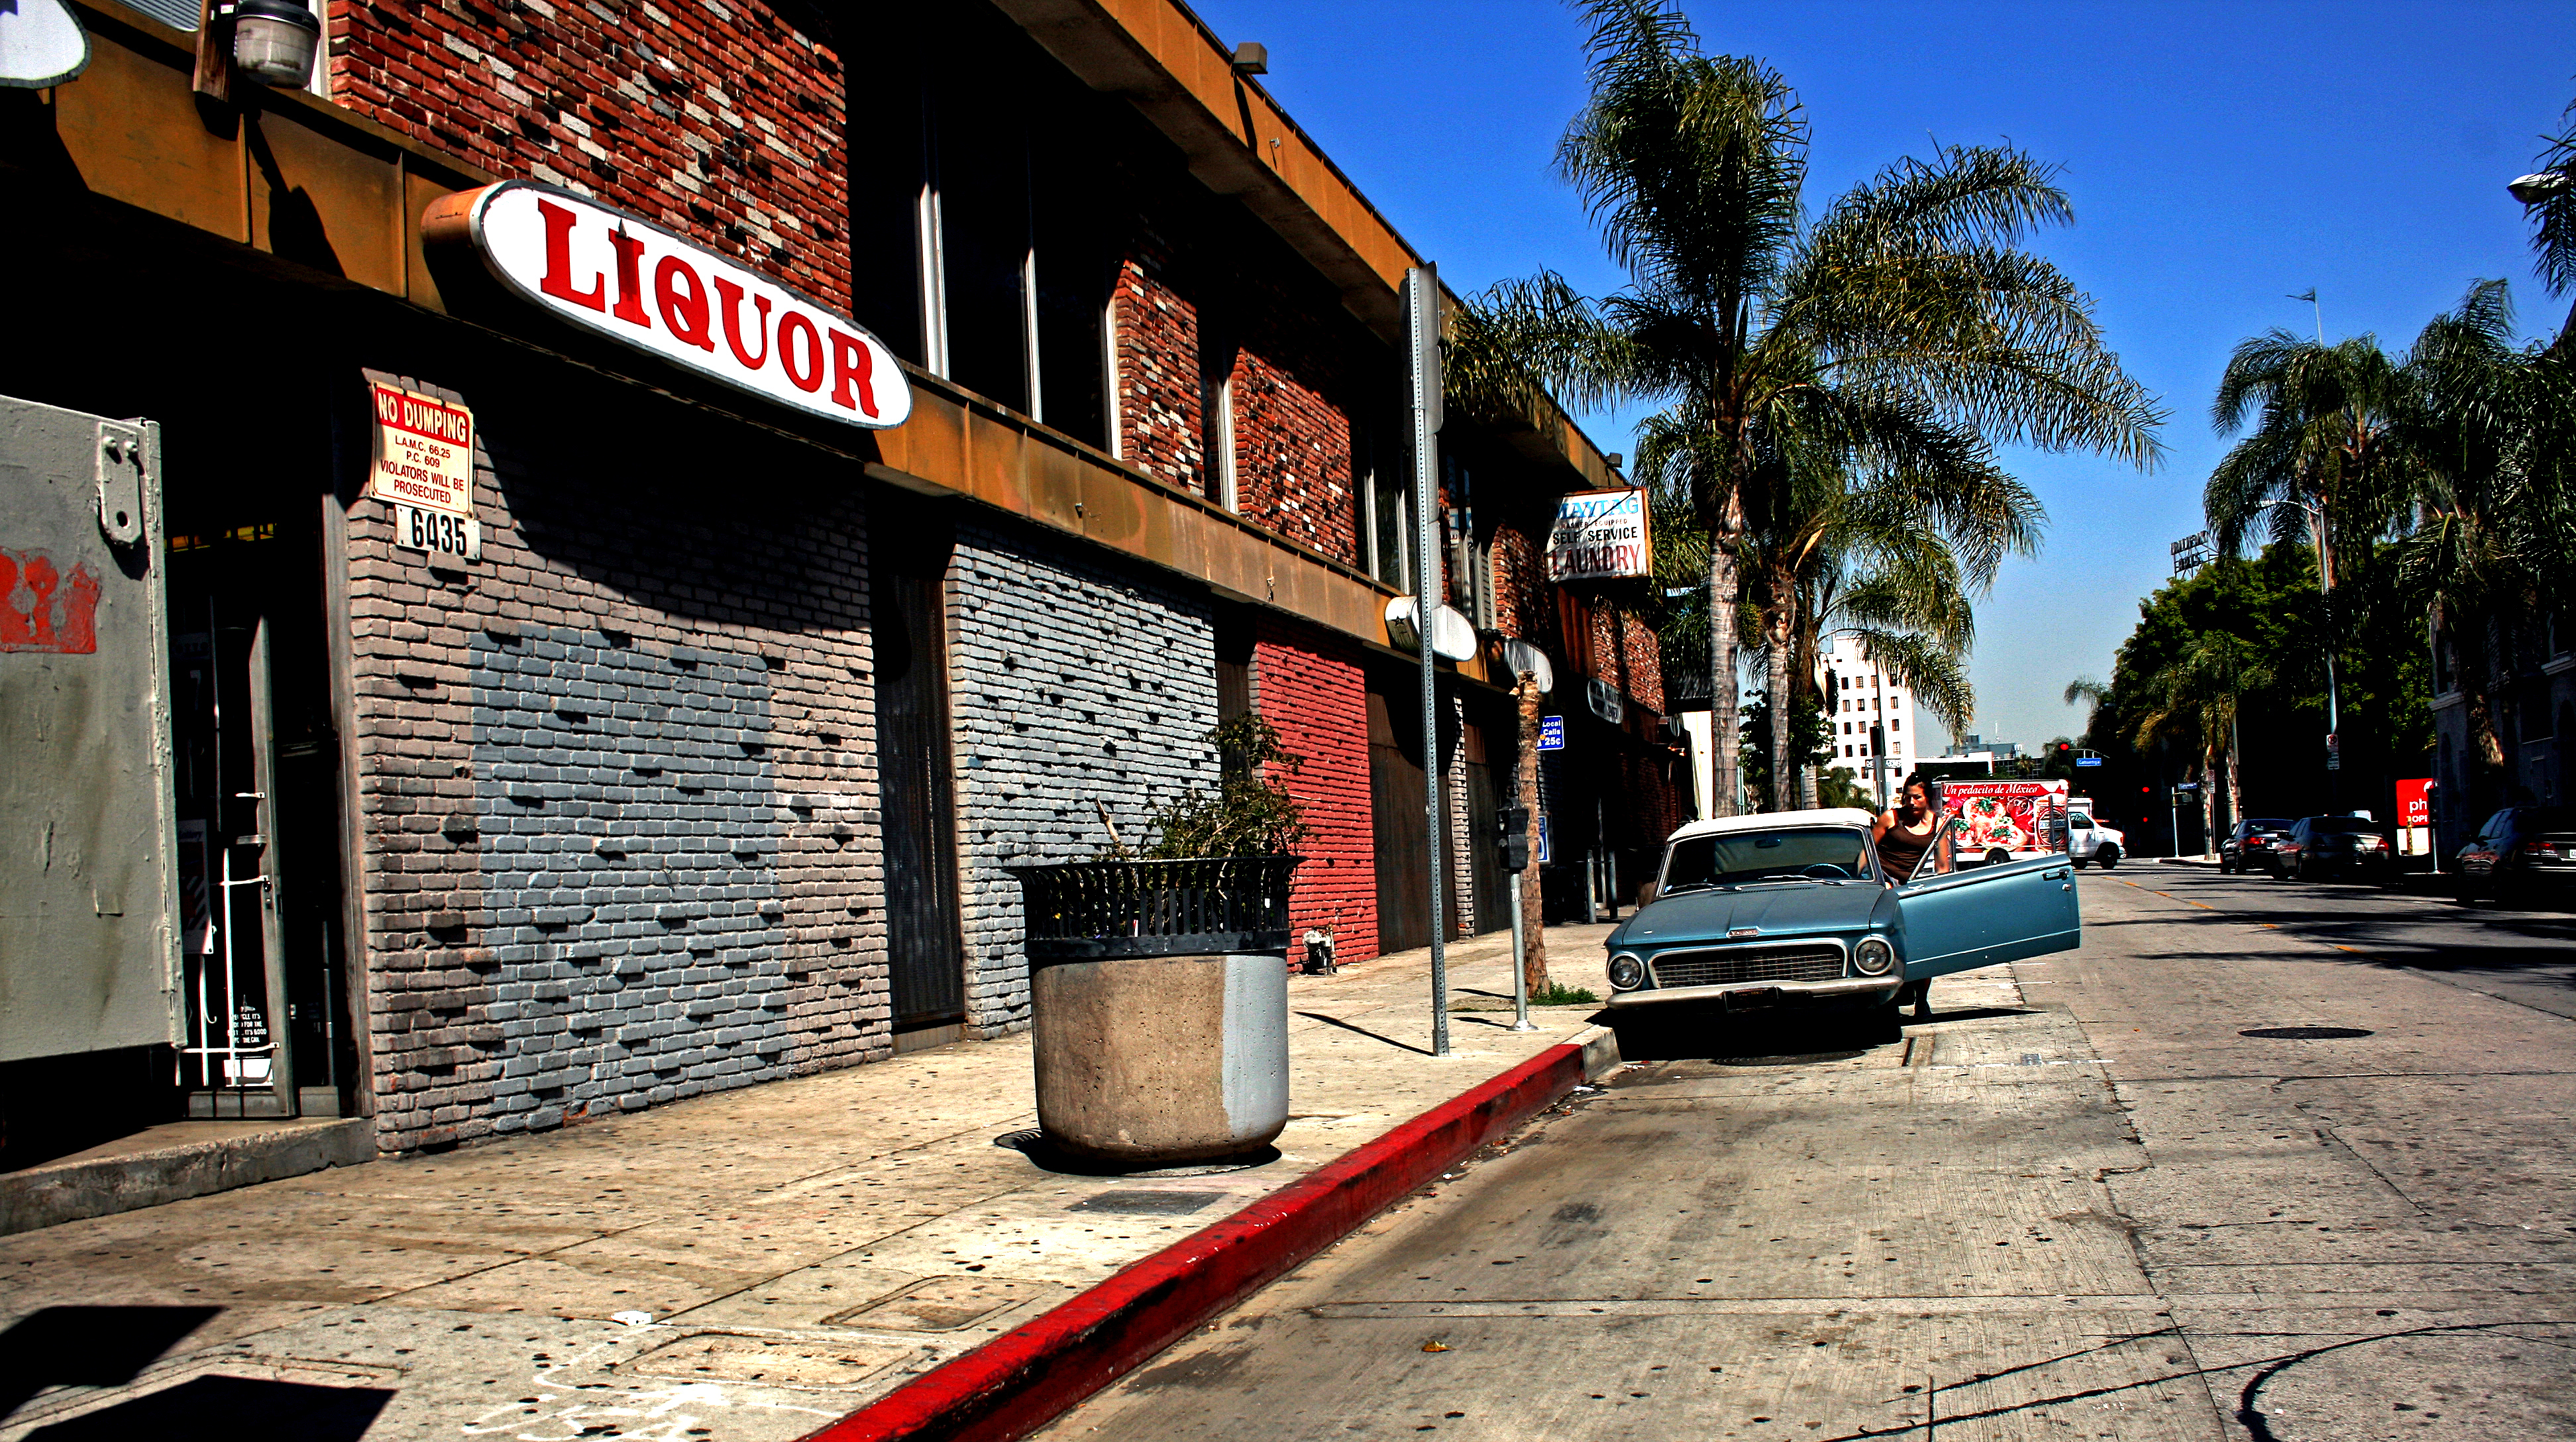
tree, car, town, neighbourhood, street, road, vehicle, city, lane, advertising, building, downtown, facade, sky, pedestrian